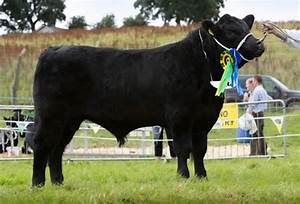
Label: mucca